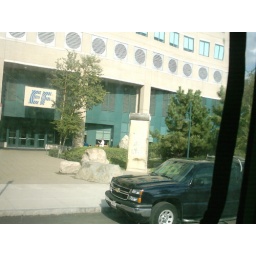
That stone column in the front center is a section of the Berlin Wall